Diphros

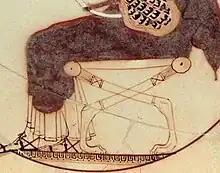
Cylix of Apollo (detail).

Diphros (Greek: Δίφρος) was an Ancient Greek stool without back and with four turned legs. It was easily transportable and so in common use. Gods are shown sitting on diphroi on the Parthenon frieze; women used them in their